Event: Ecuador Earthquake
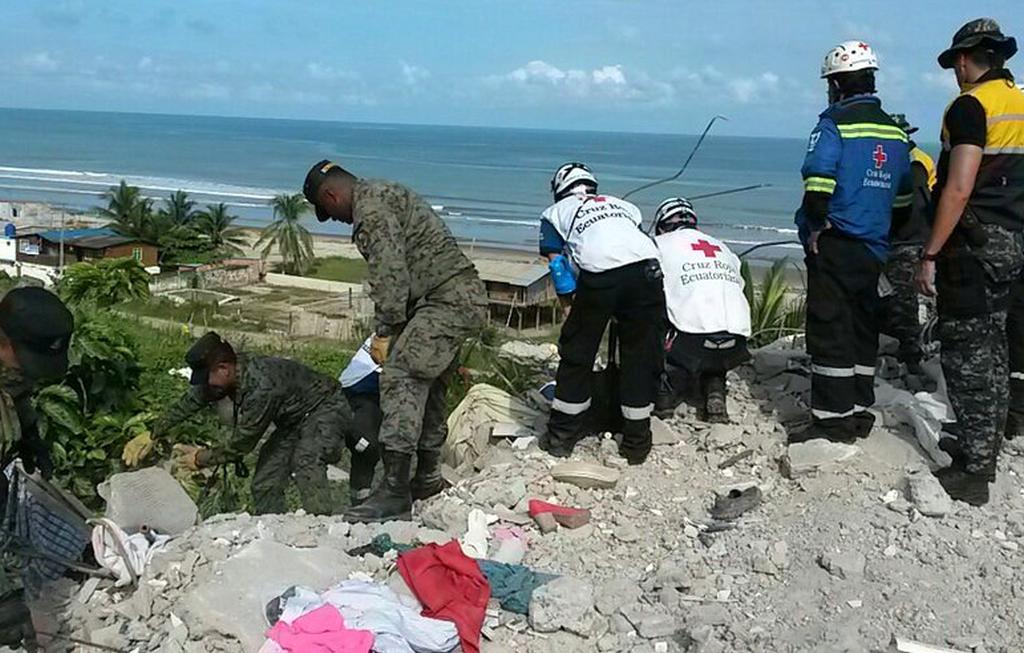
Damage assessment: damage